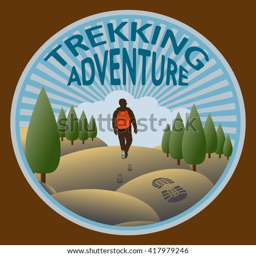
round label illustrating a trekking in the wild nature